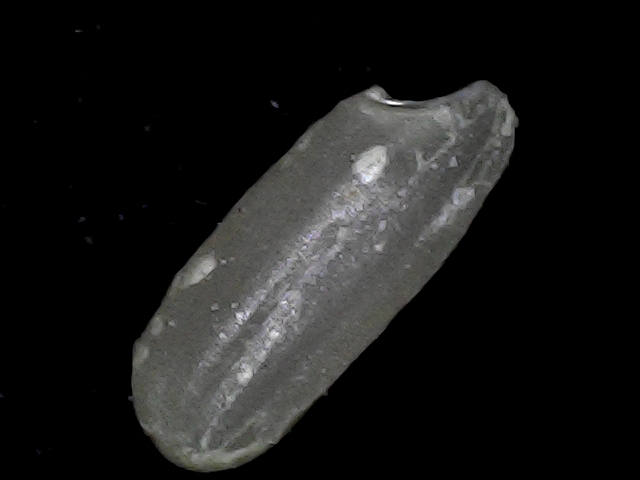
Rice variety: BD79